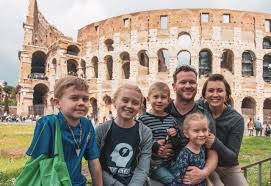
Landmark: Roman Colosseum